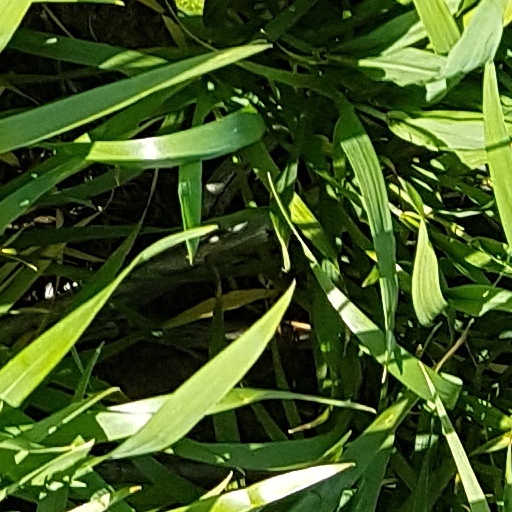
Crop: wheat